San Francisco Municipal Railway

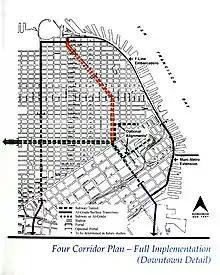
Three of the "Four Corridor Plan" routes from 1995 were planned to meet underground at Geary and Market

Muni also operates the San Francisco cable car system, a heritage streetcar system descendant of a larger network of manually operated cable cars. The first city-owned line was acquired in 1906, although the current configuration is an amalgamation of several former lines and has operated as such since in 1952. The system was designated a National Historic Landmark in 1964 and placed on the National Register of Historic Places in 1966. There are three cable car lines being the Mason-Powell line, the California State line, and the Powell- Hyde line. Popular areas from the Embarcadero to Fisherman's Wharf are served by cable cars. In the system, there are 62 allocated stations. The system accrues five million annual riders and has always been a tourist destination as well as a convenient means for travel around the city.